Abraham Brueghel

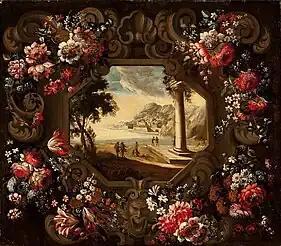
"Flower garland and marine landscape of the Golf of Gaeta", with Gennaro Greco

He also collaborated with specialist landscape and vedute painters to create collaborative works combining landscape and still life painting. An example is the "Flower garland and marine landscape of the Golf of Gaeta", a collaboration with vedute painter Gennaro Greco. It shows in the centre a harbour scene with figures in the foreground which is surrounded by a flower garland. The work is characteristic of late 17th century Neapolitan painting which aimed almost exclusively at ornamental and decorative effect rather than at naturalism. This type of painting falls into the category of 'garland paintings', a type of still life invented in early 17th century Antwerp by Abraham's grandfather Jan Brueghel the Elder. It became popular and leading Flemish still life painters, in particular Daniel Seghers, helped spread the genre abroad. Paintings in this genre initially showed a flower or, less frequently, a fruit garland surrounding a devotional image. In the later development of the genre, the devotional image was replaced by other subjects such as portraits, mythological subjects, allegorical scenes and landscapes.